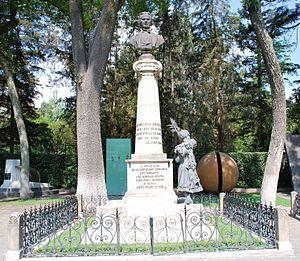
Melchor Ocampo est un avocat, diplomate et homme d'État mexicain.